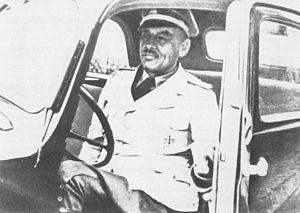
Karl Buck, né 17 novembre 1894 à Stuttgart et mort le 11 juin 1977 à Rudersberg, est un capitaine SS, et a été commandant de différents camps, à partir de 1933, notamment du camp de concentration Heuberg à Wurtemberg, d'Ulm-Kuhberg et du camp de détention de Welzheim, puis à partir de 1940 du camp de redressement de Vorbruck-Schirmeck en Alsace.